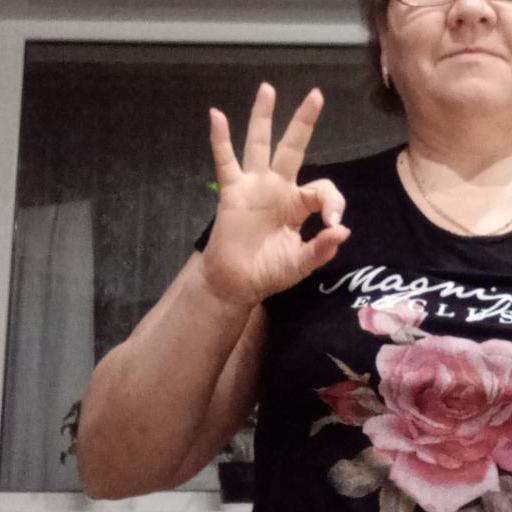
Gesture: ok